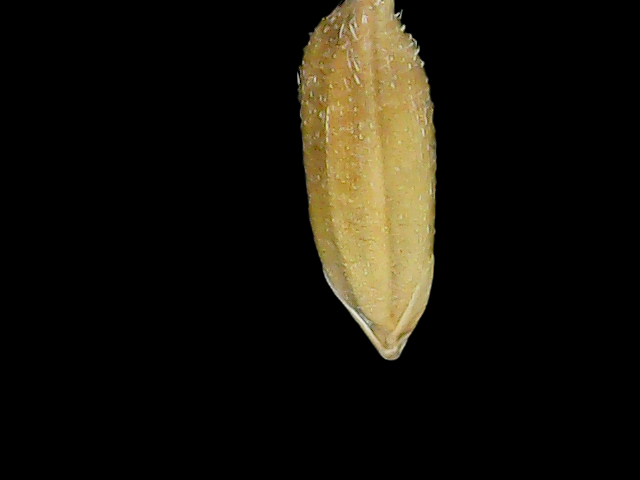
Rice variety: Bd95